Turbinia

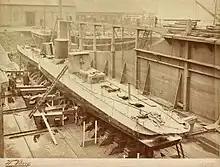

Parsons' ship turned up unannounced at the Navy Review for the Diamond Jubilee of Queen Victoria at Spithead, on 26 June 1897, in front of the Prince of Wales, foreign dignitaries, and Lords of the Admiralty. As an audacious publicity stunt, "Turbinia", which was much faster than any other ship at the time, raced between the two lines of navy ships and steamed up and down in front of the crowd and princes, while easily evading a navy picket boat that tried to pursue her, almost swamping it with her wake.